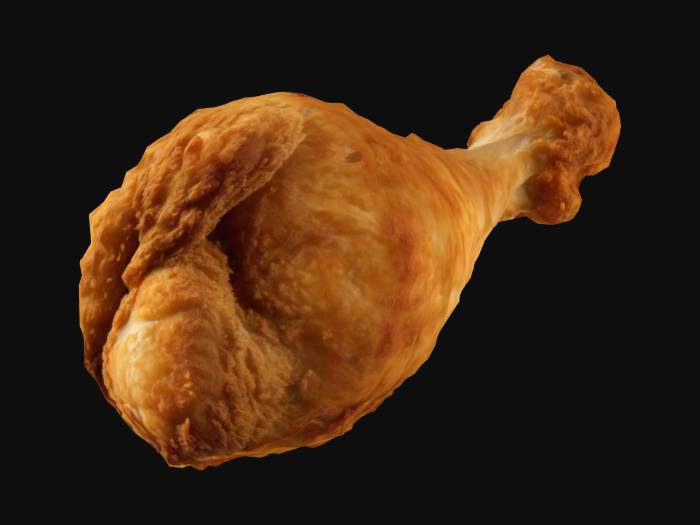
미적 점수 (1~10점): 8